SCORE (software)

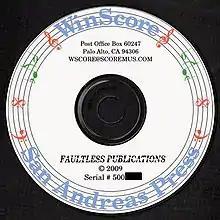
Installation CD for WinScore

WinScore, the Microsoft Windows version, was released to beta in March 2009 as version 5.00. Improvements included increasing the possible number of staves on pages, removing the limits on items and vectors per page, a WYSIWYG interface, use of colour, native MIDI input and playback, extending the number of parameters per item to 36, and integrating all previous SCORE utilities (PAGE, JUST, DRAW, SCORLAS) into the main program. WinScore suffered from memory leaks and other bugs which prevented its adoption by many users, and despite officially being released on December 8, 2012, it was still effectively in beta development at the time of its last update to 5.01 on November 1, 2013, six weeks before Smith's death.